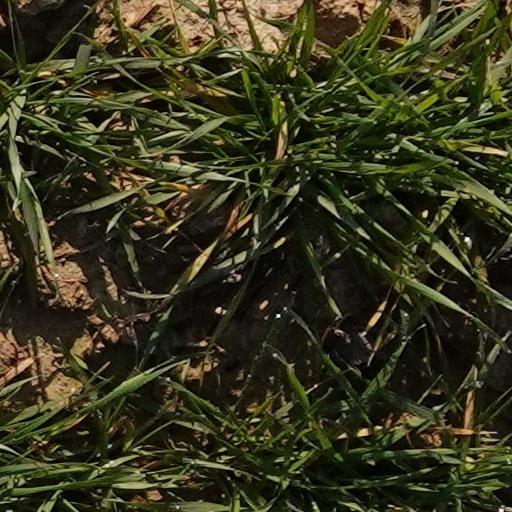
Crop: wheat